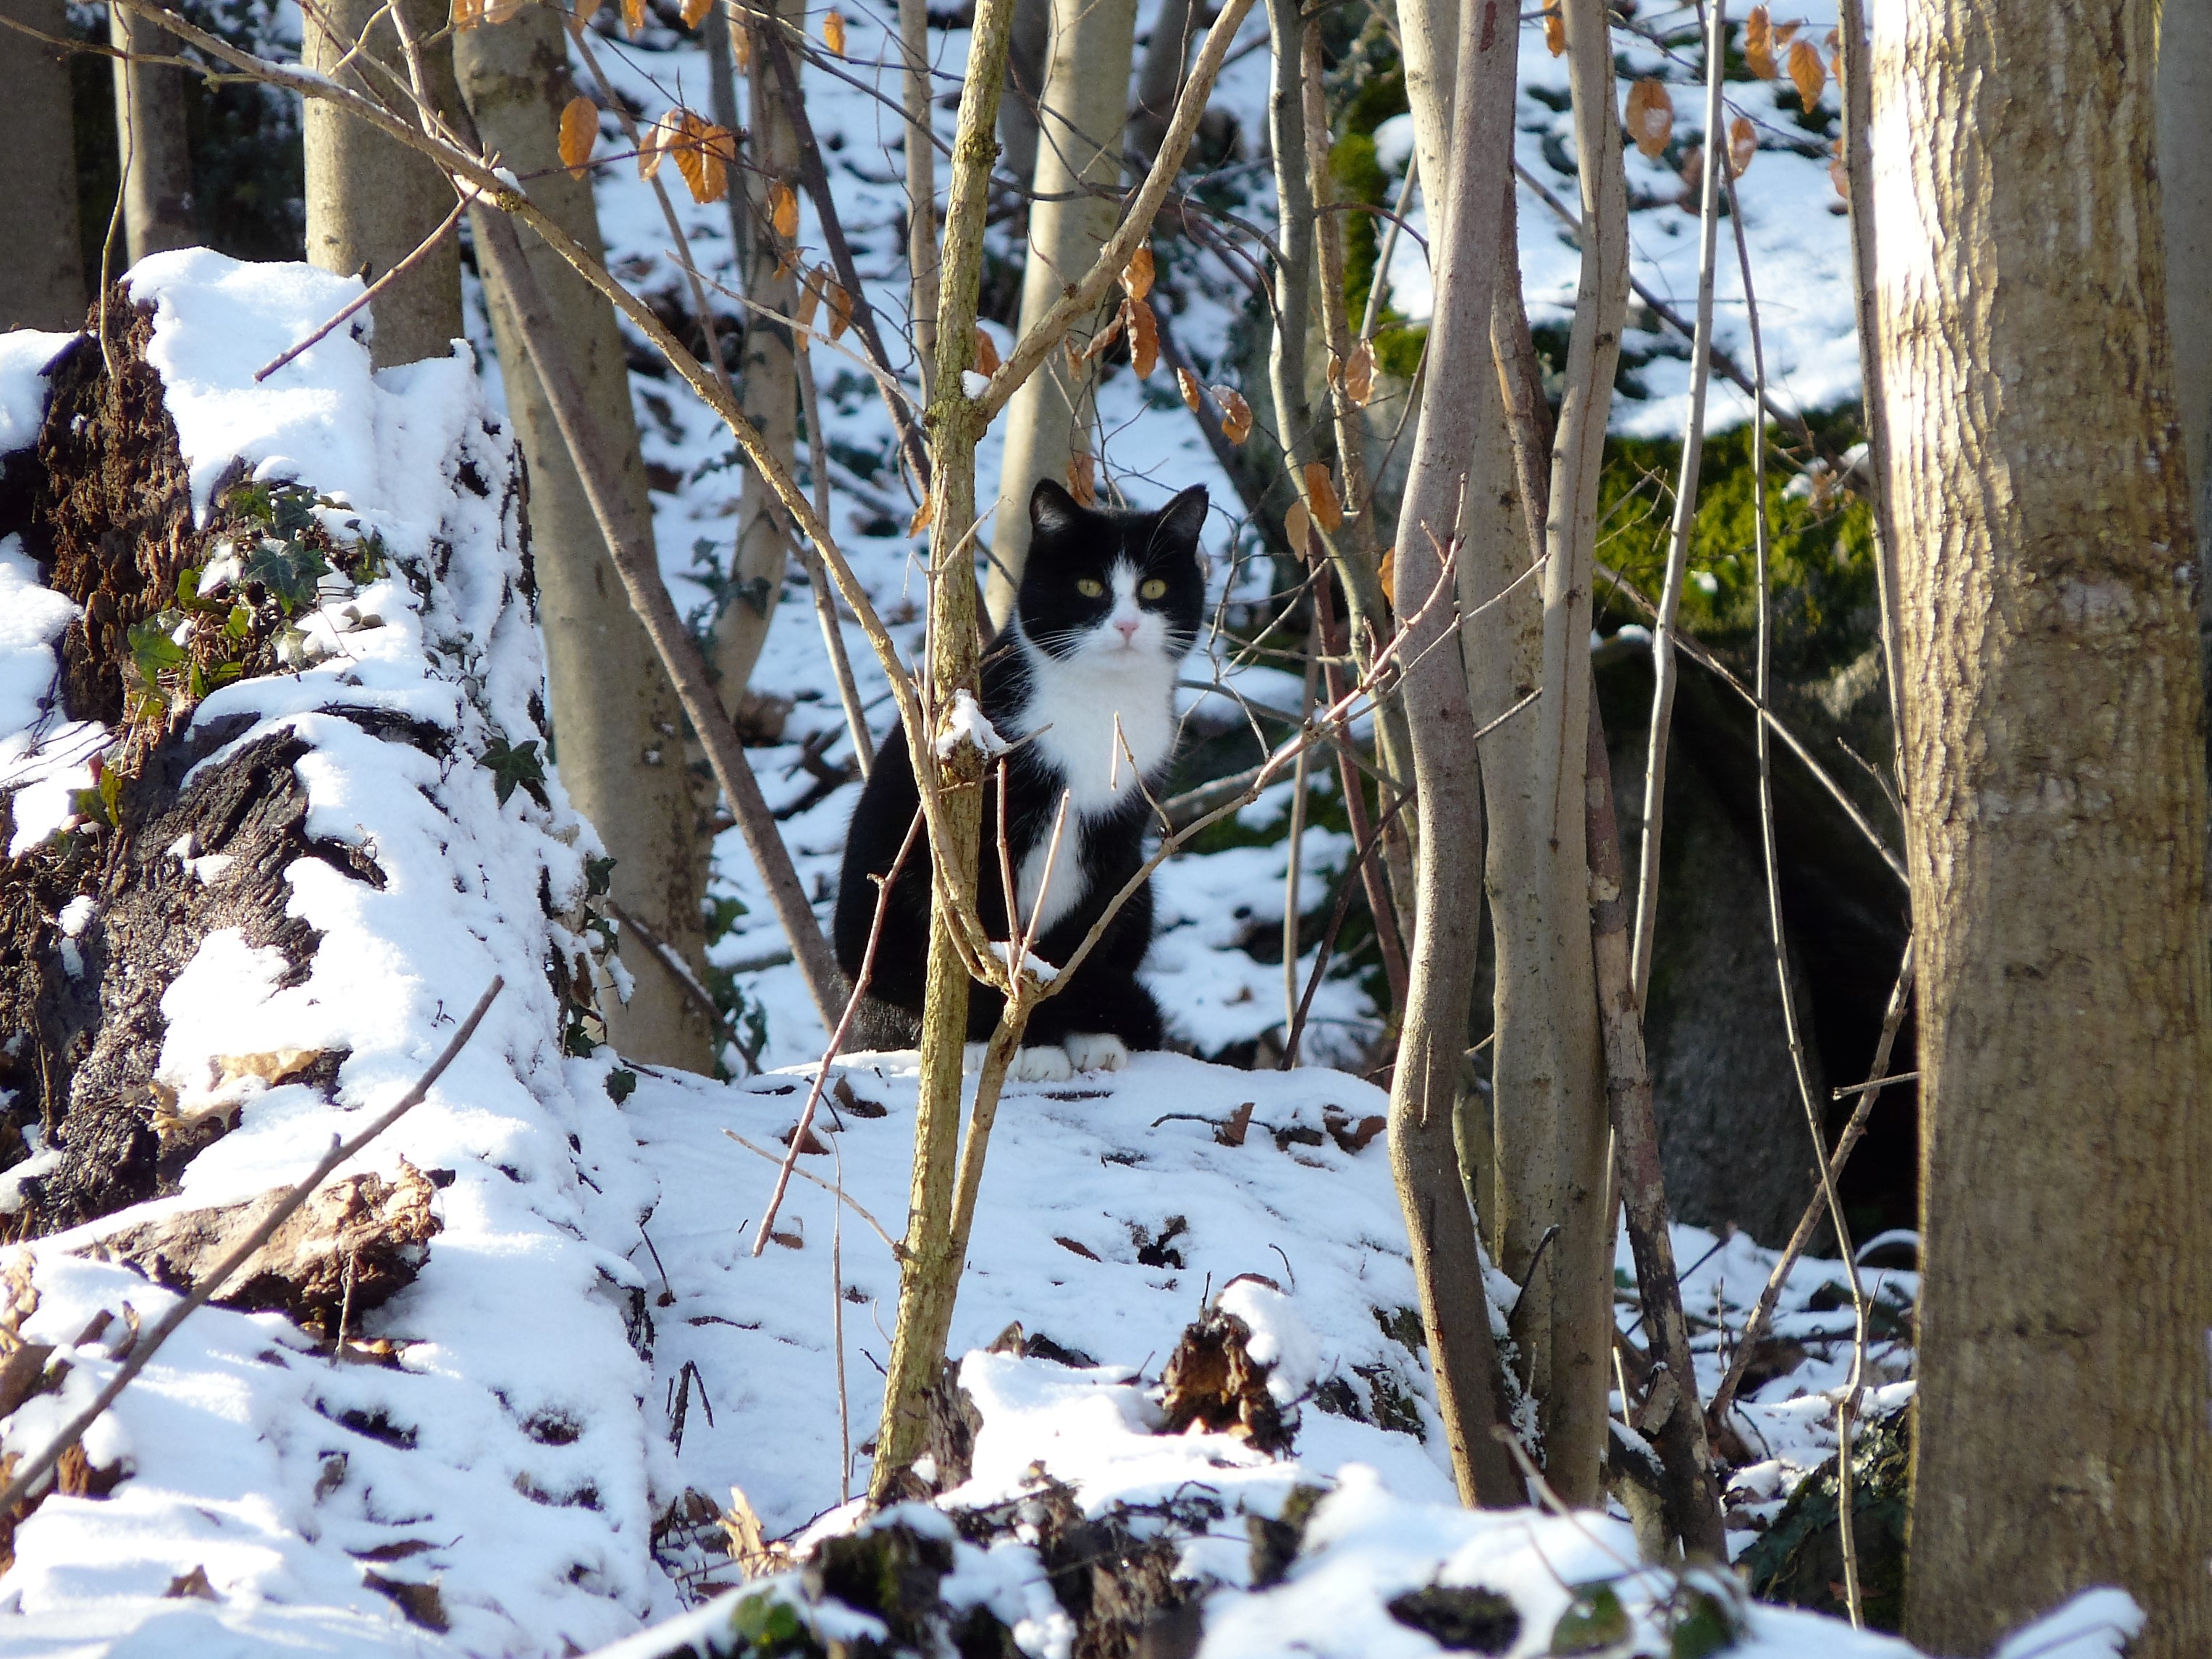
tree, nature, snow, winter, animal, wildlife, spring, cat, weather, season, trees